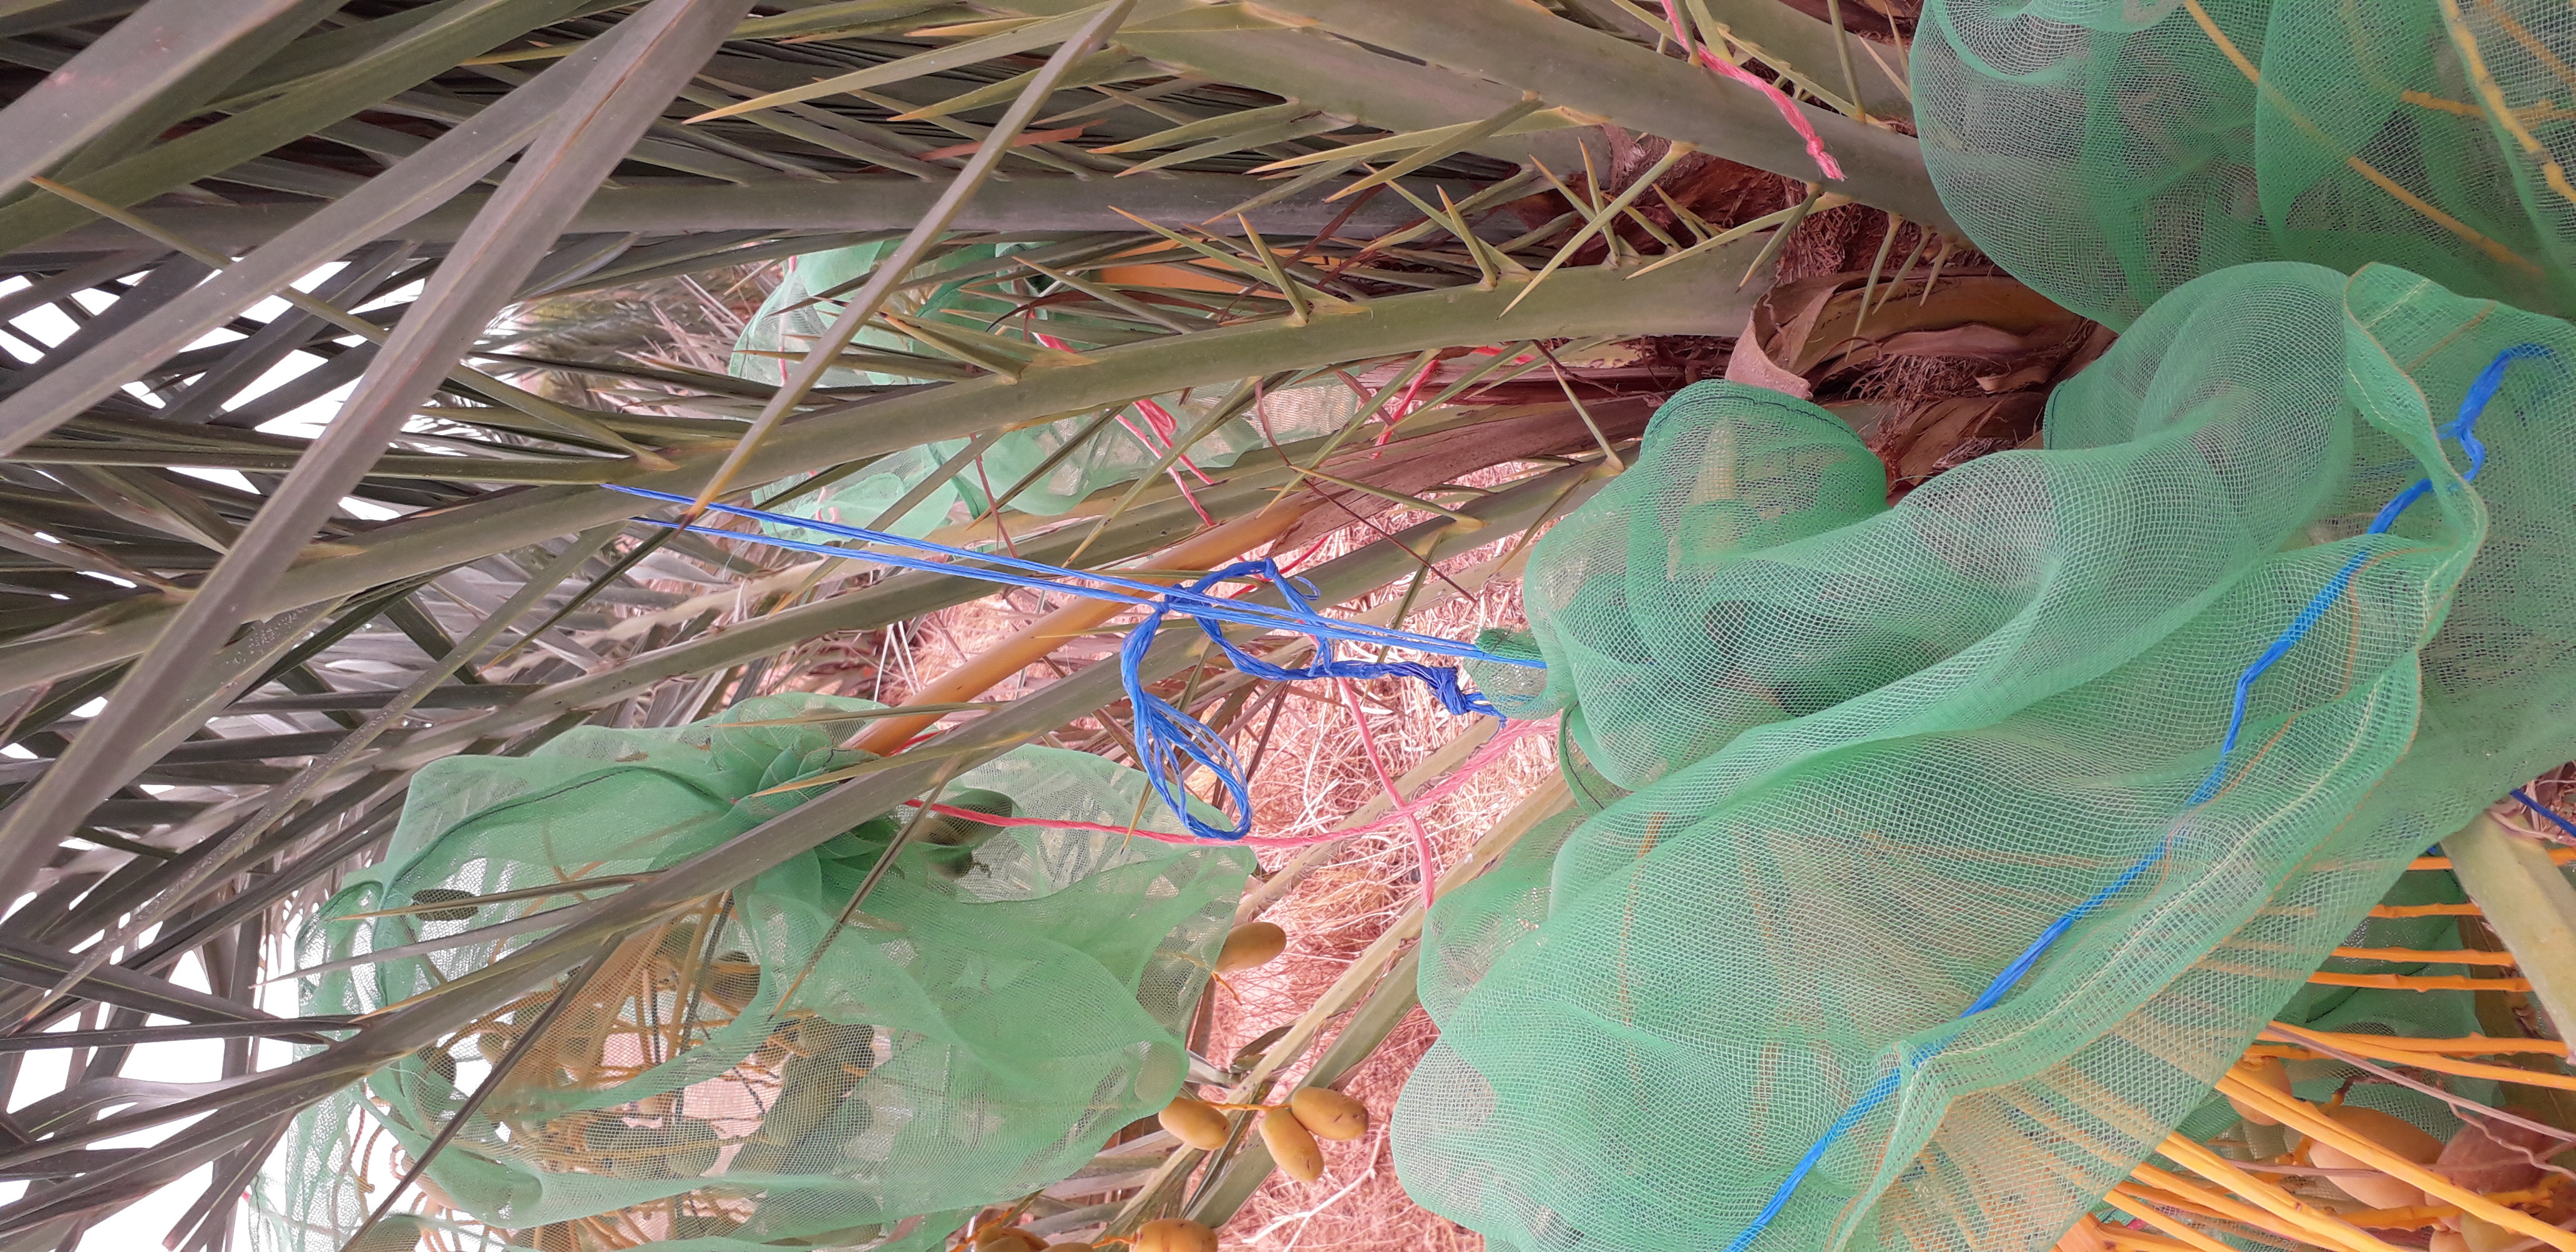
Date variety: Boumajhoul